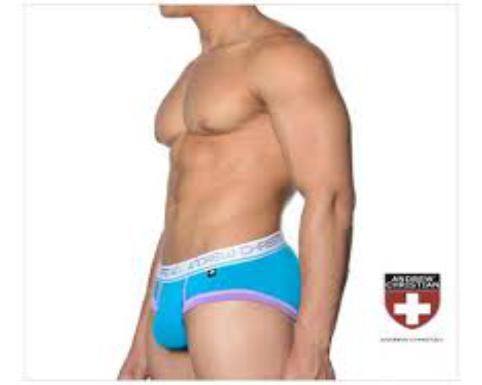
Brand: Andrew Christian
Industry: Clothes